Hieronymus Francken I

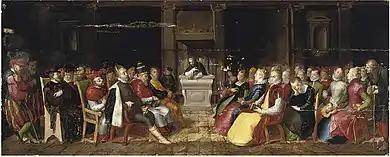
"Vanitas, Capriccio of a Dominican preaching to Emperor Charles V", 1583–1610

Hieronymus Francken I was the teacher of Abraham Bloemaert during Bloemaert's short stay in Paris and Fontainebleau from 1581 to 1583.